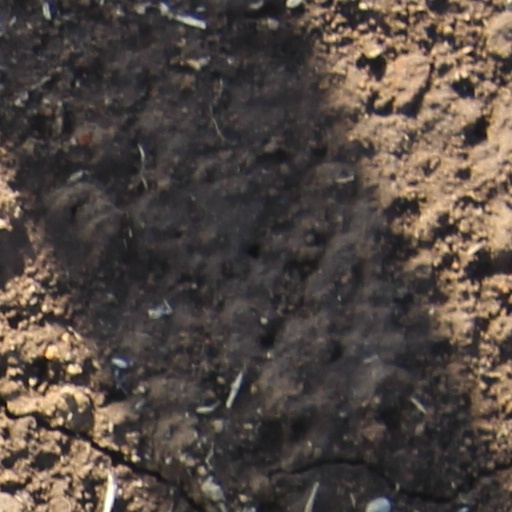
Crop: wheat